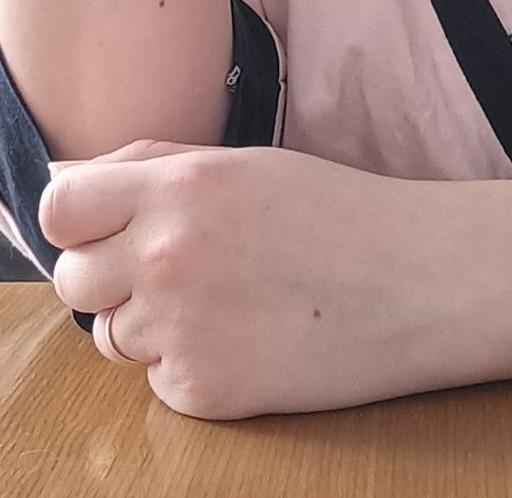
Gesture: no_gesture